Dandenong City SC

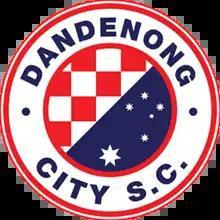
Logo of Dandenong City until 2025.

In 2008, Dandenong City Soccer Club was approached by Chelsea Soccer Club about a possible merger of the two clubs. Chelsea was competing in Victorian State League 2 at the time. Chelsea SC, known colloquially as Hajduk, after the Croatian football club HNK Hajduk Split, had around 250 juniors and 350 total players at the club, struggling to accommodate all of its sides. The amalgamation was finalised in December 2008. The newly combined club kept the name Dandenong City Soccer Club and continued to play out of the former's home ground of Frank Holohan Soccer Complex.